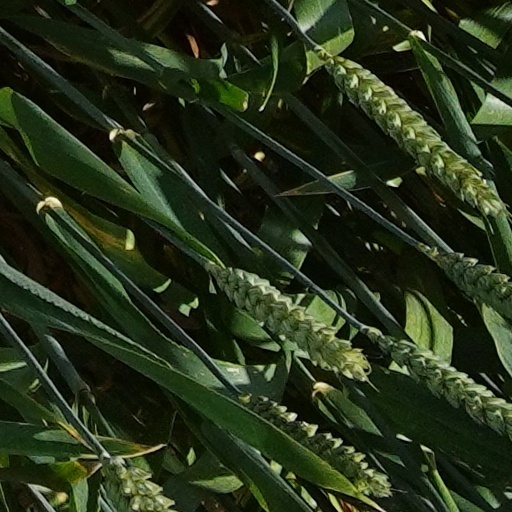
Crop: wheat